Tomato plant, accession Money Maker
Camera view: bottom (45 deg); turntable rotation: 330 degrees
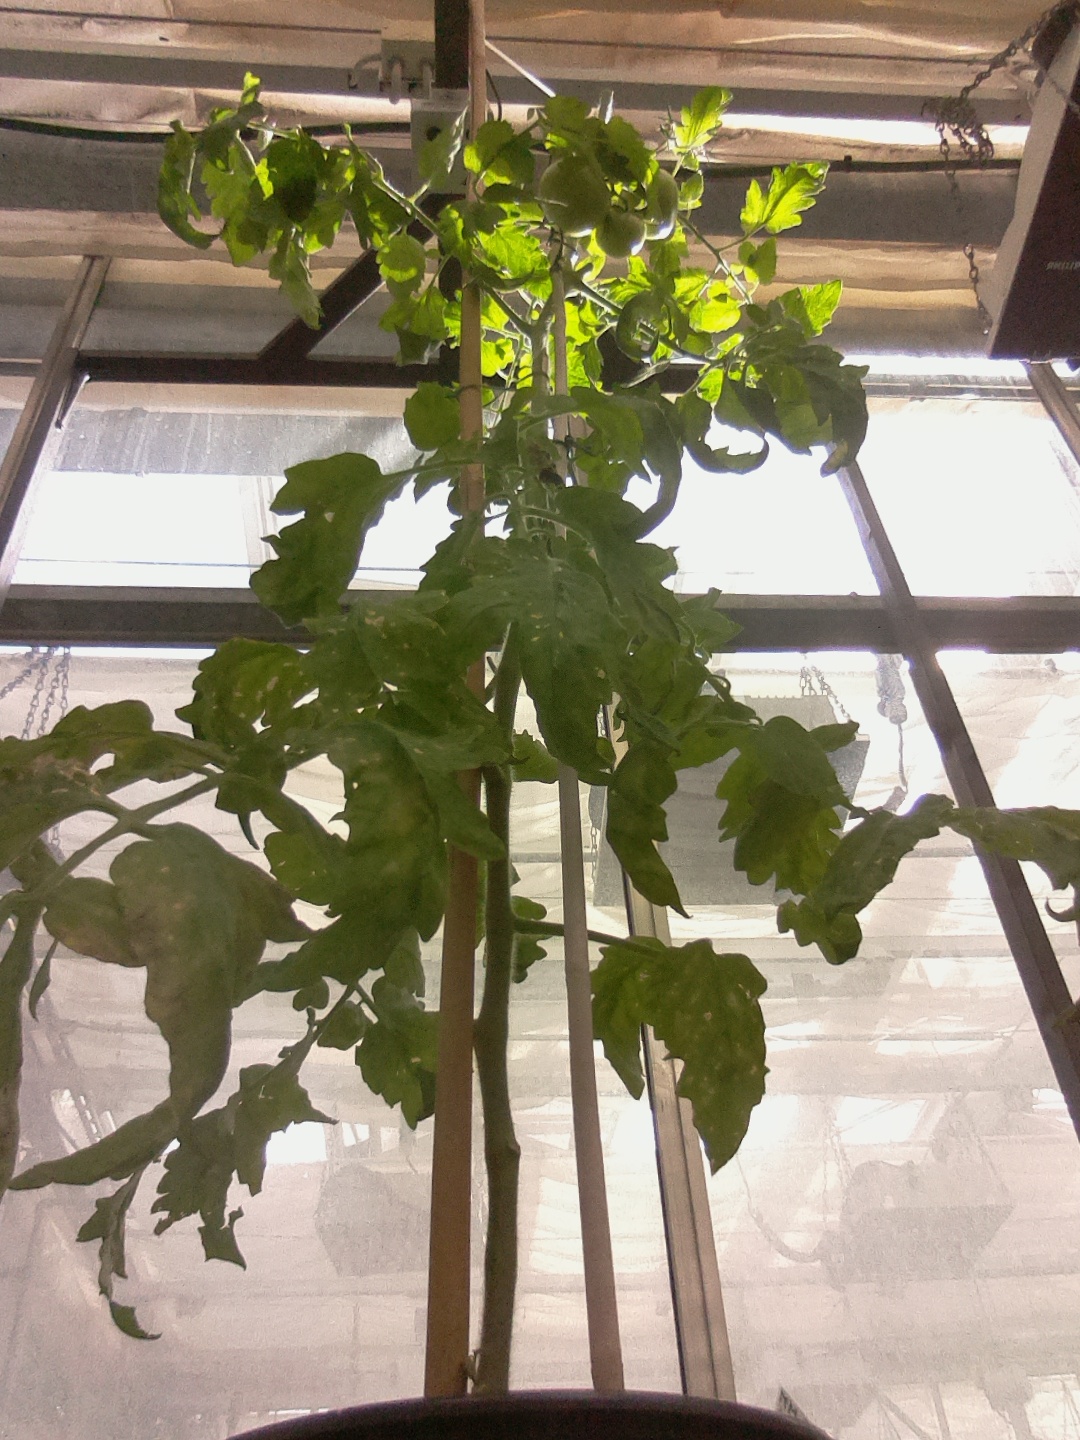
BBCH growth stage 75: 50%-60% of final fruit size